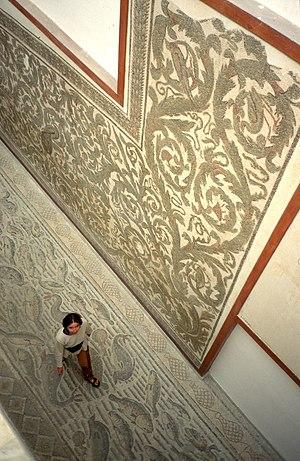
L'artisanat tunisien désigne à la fois un secteur économique et un ensemble de produits fabriqués par des artisans tunisiens comme biens de consommation courante ou produits pour touristes.